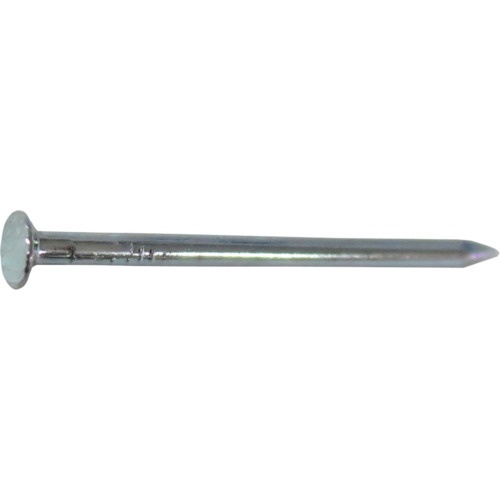
ＤＡＩＤОＨＡＮＴ　ＨＰ　ユニクロ丸釘　Ｎ７５　２６本入　10183011　1PK
カタログ品番：10183011 特長：●丸釘にユニクロメッキをした釘。●購入しやすい少量パックです。 仕様：●寸法(mm)d：3.4●全長(mm)：75●番手(#)：10●頭部径(mm)：7.9●表面処理：ユニクロ●規格：N75●HP ユニクロ丸釘 N75 材質／仕上：●スチール●ユニクロ
Brand: （株）ダイドーハント
Category: Hardware > Hardware Accessories > Hardware Fasteners > Nails